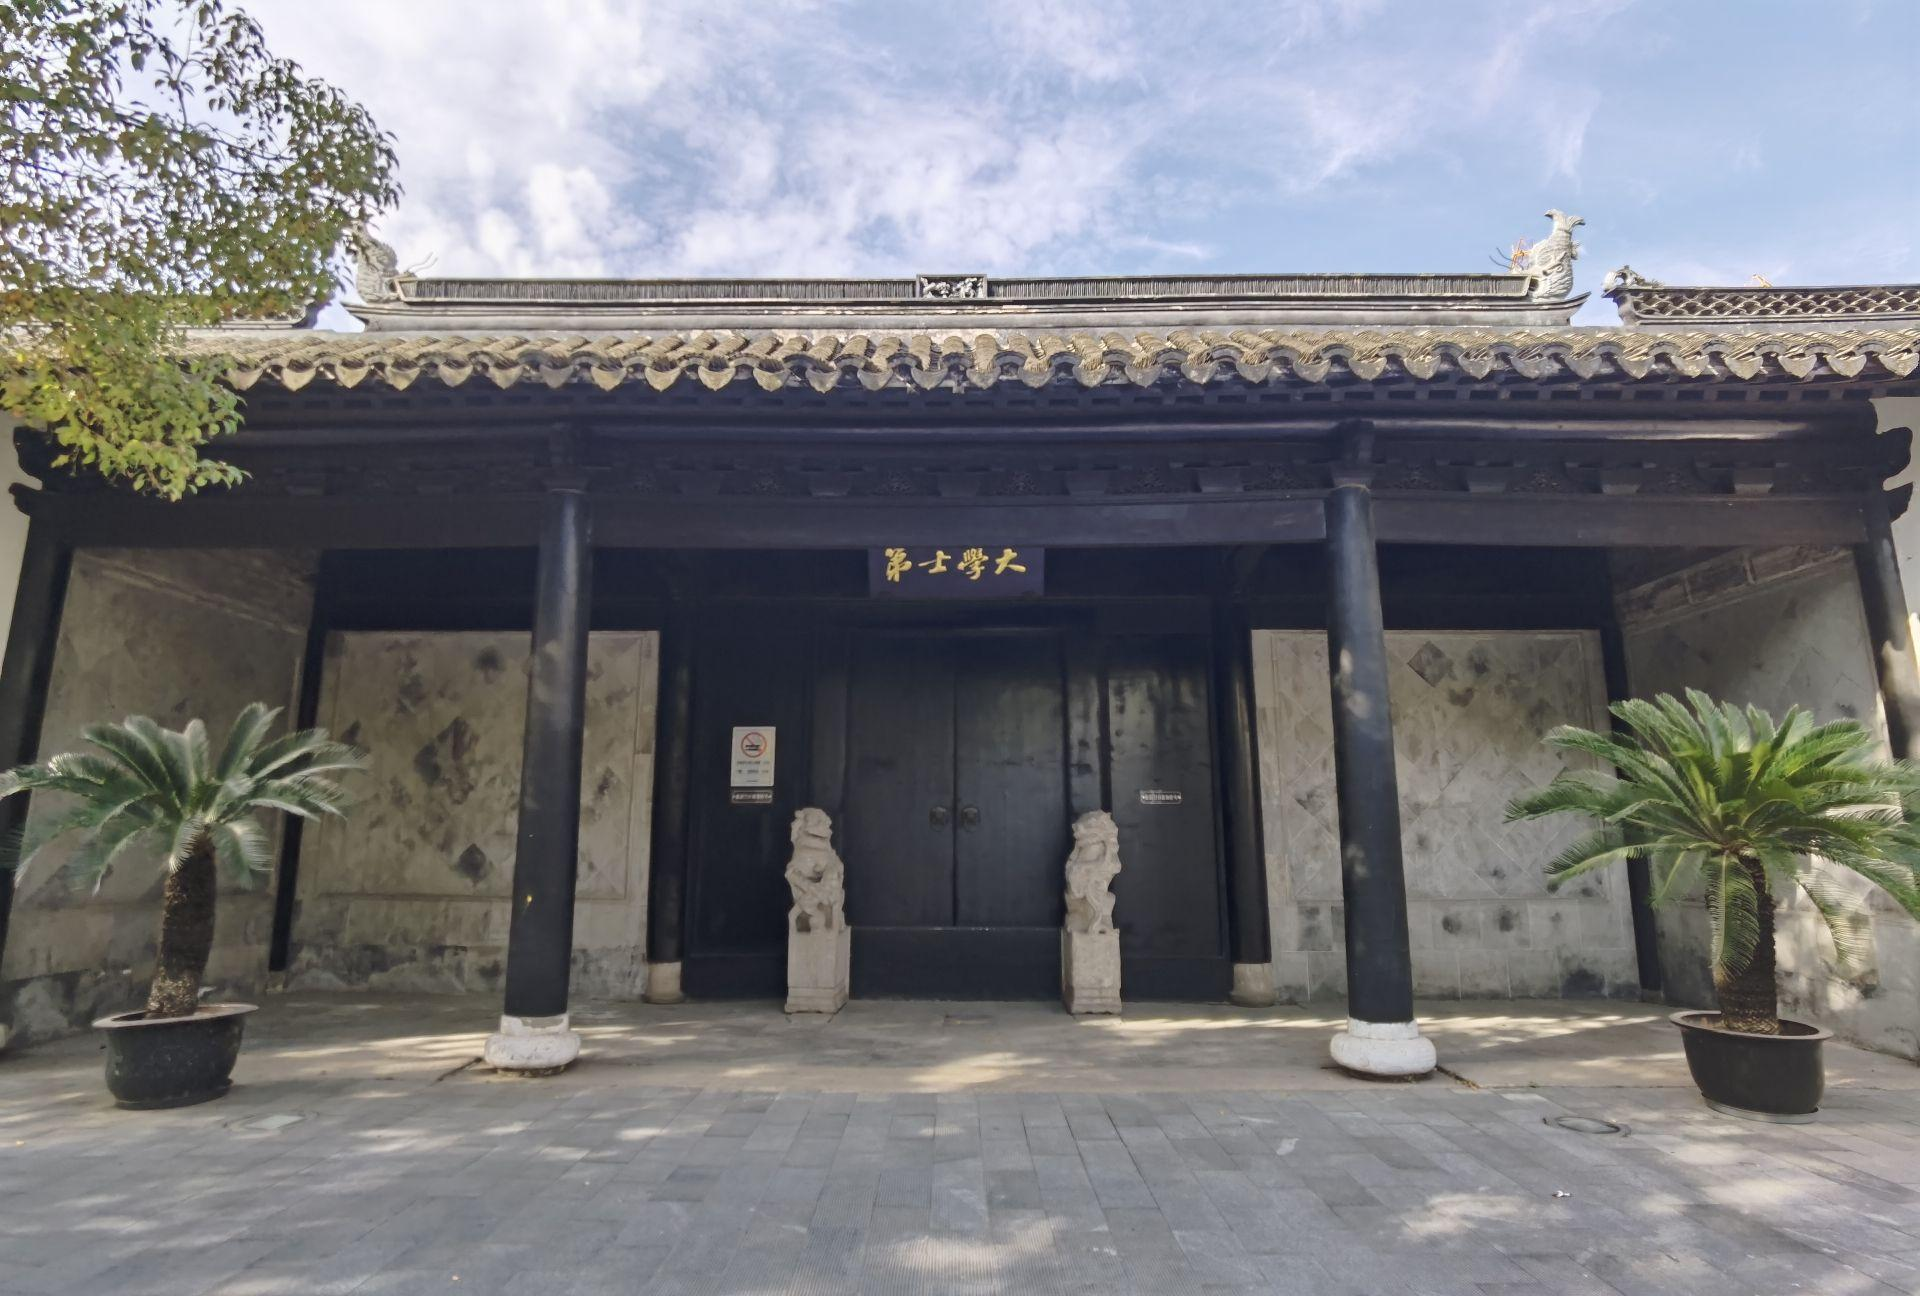
地标名称：王锡爵故居及赵孟頫书法碑
所在城市：苏州市·太仓市